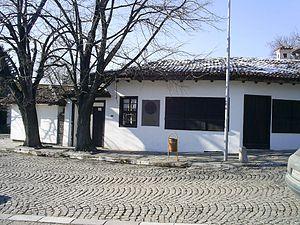
Sopot est une ville au Centre de la Bulgarie, Région de Plovdiv. Il est situé à 5 kilomètres à l’ouest de la ville de Karlovo. La ville est le centre administratif de la municipalité de Sopot. La population de Sopot, selon le recensement de 2011, est de 8 754 personnes.